Niijima Yae

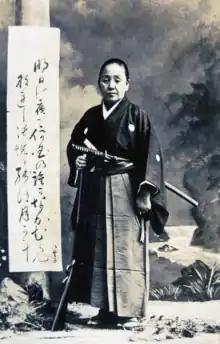
Niijama Yae with a katana, rifle and waka poem

Yae was skilled in gunnery, which was highly unusual for a woman of the Bakumatsu period. She took part in the defense of Aizu when the Boshin War broke out in 1868. During the Battle of Aizu, she fought against the Meiji government and its coalition forces, defending Aizuwakamatsu Castle with her Spencer carbine along with Aizu warriors.